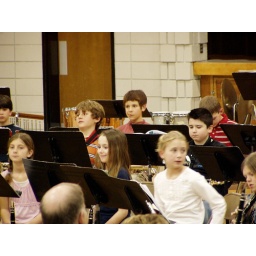
Gage can be found in the backrow with red shirt playing trumpet